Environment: real
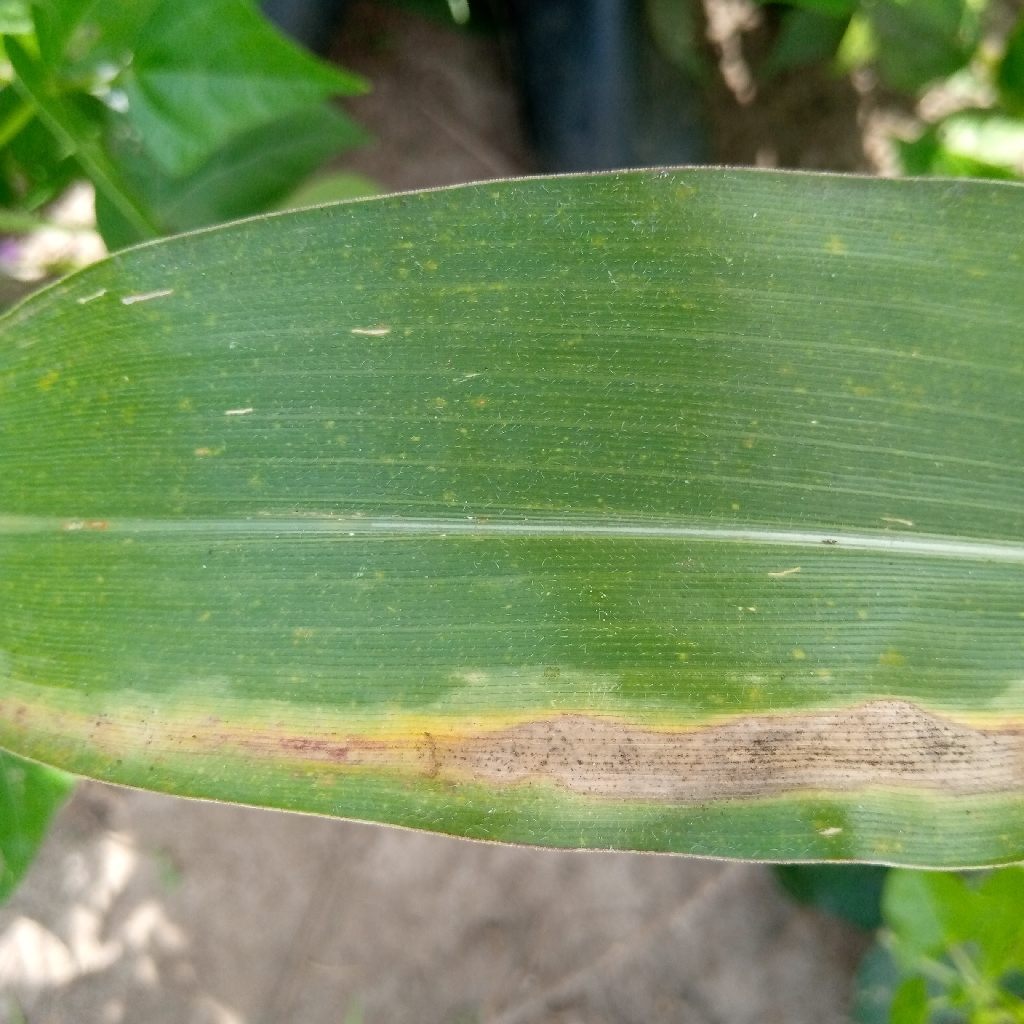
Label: northern_corn_leaf_blight